Catholicism and Zionism

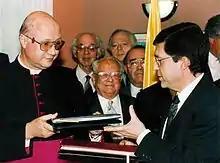
Representatives of Israel and Vatican City in 1993

Traditional Vatican opposition to Zionism stemmed largely from a theological basis. Theodor Herzl, the secular Jewish founder of modern political Zionism, met with Pope Pius X in the Vatican in 1904, arranged by the Austrian Count Berthold Dominik Lippay, to ascertain the Catholic Church's position on Herzl's prospective project for a Jewish state in Palestine. Pope Pius X told Herzl: